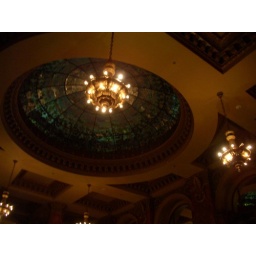
this is the tiffany glass dome in the hotel bar of the hotel we stayed at in el paso.